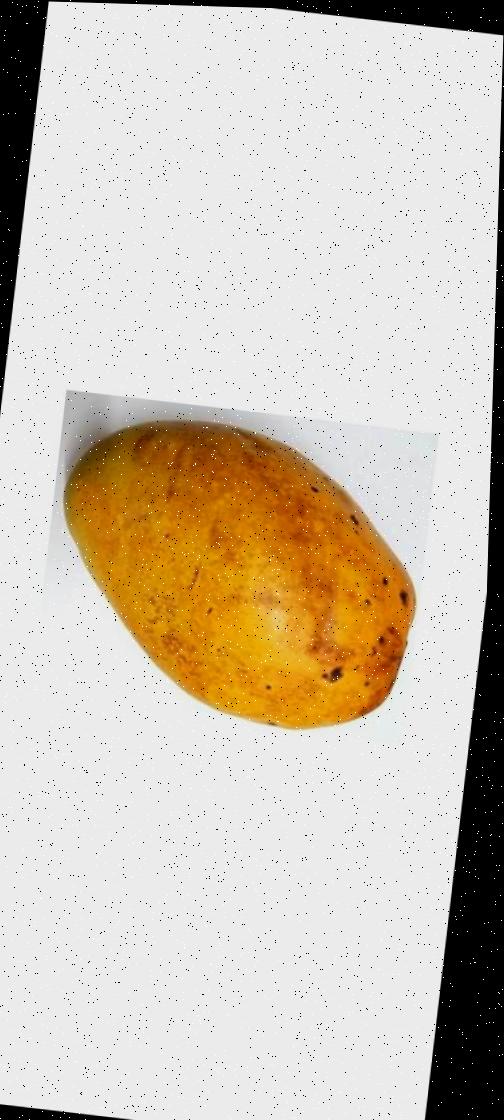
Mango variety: Bari-11